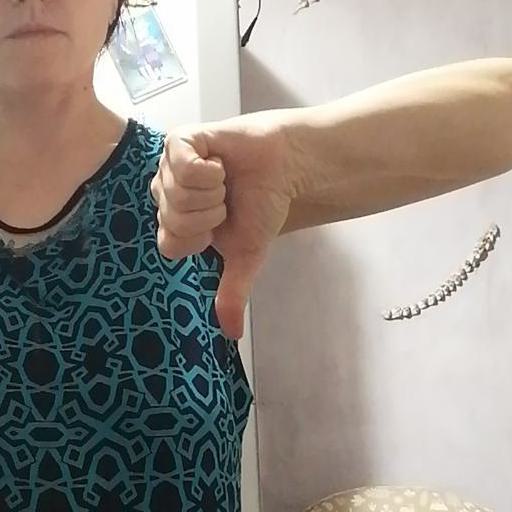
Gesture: dislike